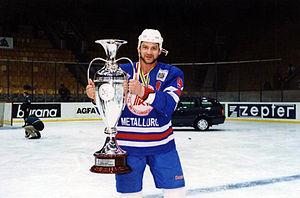
Vladimir Iourievitch Antipine - en russe : Владимир Юрьевич Антипин, et en anglais : Vladimir Antipin est un joueur professionnel de hockey sur glace kazakh devenu entraîneur. Il est le père de Viktor Antipine.